Carl Gustaf Bielke

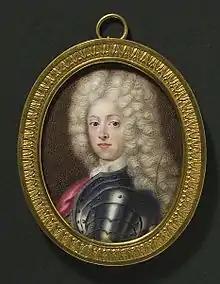
Carl Gustaf Bielke

Carl Gustaf Bielke (1683–1754) was a Swedish count and book collector. He was the son of Nils Bielke, and he is known for his collection of more than 8,000 books, which later became part of the Skokloster Castle library after the collection passed to his nephew, Erik Brahe. Bielke's collection focused on books related to medicine, theology, and law, many of which were obtained during his travels in France or from auctions in Uppsala and Stockholm during the 1730s and 1740s. He was governor of Västernorrland County from 1727 to 1739.